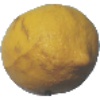
Label: Lemon 1